Ghulam Ishaq Khan

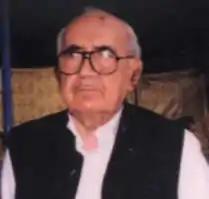

Ghulam Ishaq Khan (20 January 1915 – 27 October 2006), commonly known by his initials GIK, was a Pakistani bureaucrat, politician and statesman who served as the seventh president of Pakistan from 1988 to 1993. He previously served as chairman of the Senate from 1985 to 1988 under president Zia-ul-Haq, and assumed the presidency in accordance with the constitutional line of succession following Zia's death .